Serpent Mage (Greg Bear)

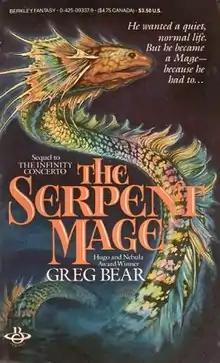
First edition (publ. Berkley Books) Cover artist: Julek Heller

Serpent Mage is a fantasy novel published in 1986 by Greg Bear. , it is the sequel to "The Infinity Concerto".